Siya Ke Ram

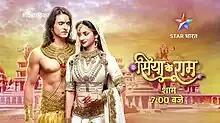

Siya Ke Ram ( "Sita's Ram") is an Indian television series on Star Plus produced by Nikhil Sinha under the banner of Triangle Film Company. This show presents the epic "Ramayana", the story of Sita and Rama from Sita's perspective. The show features Madirakshi Mundle and Ashish Sharma playing as Goddess Sita, Lord Rama and Karthik Jayaram as Raavan. It premiered on 16 November 2015 and ended on 4 November 2016.